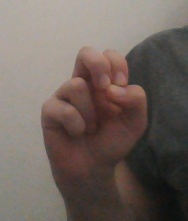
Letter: gaaf